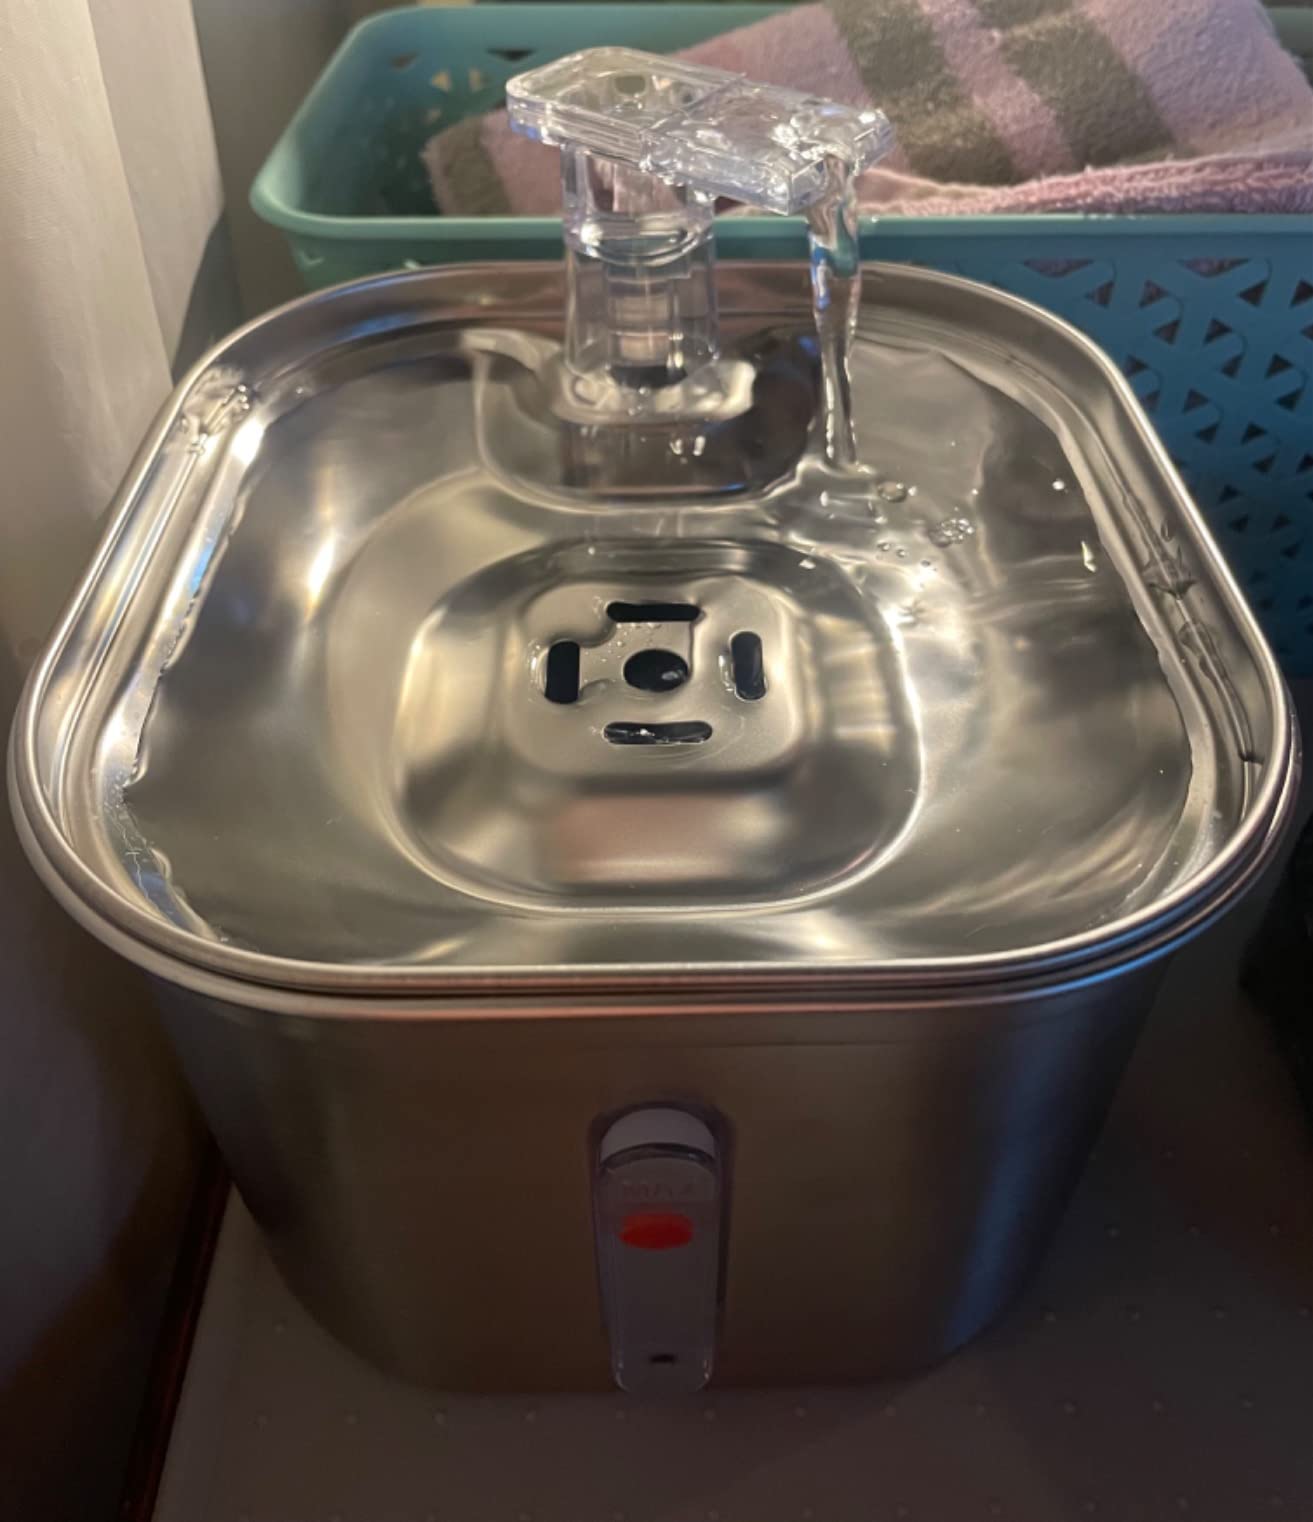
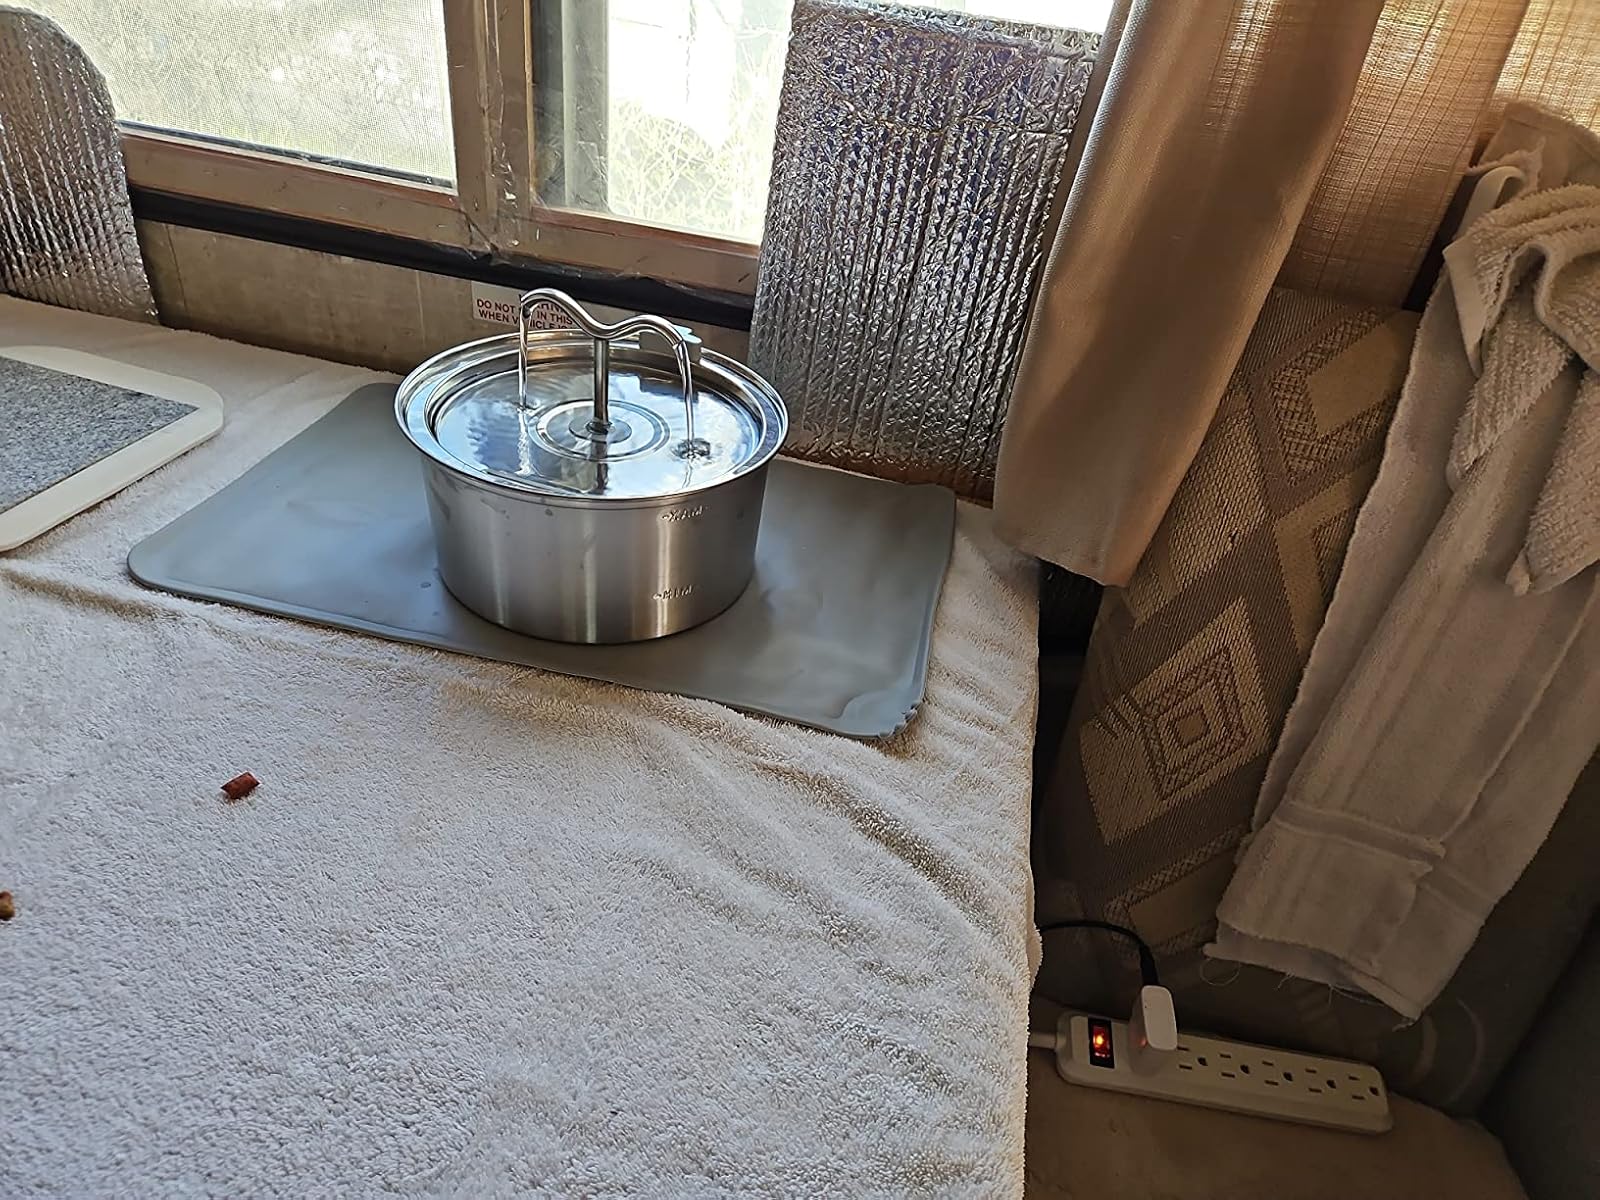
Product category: items_bowl
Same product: no